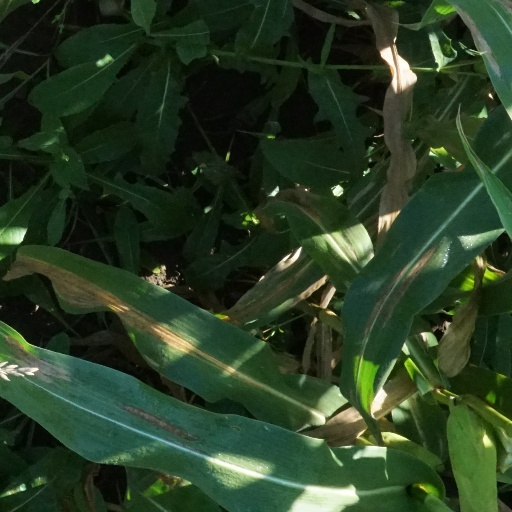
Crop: maize; corn